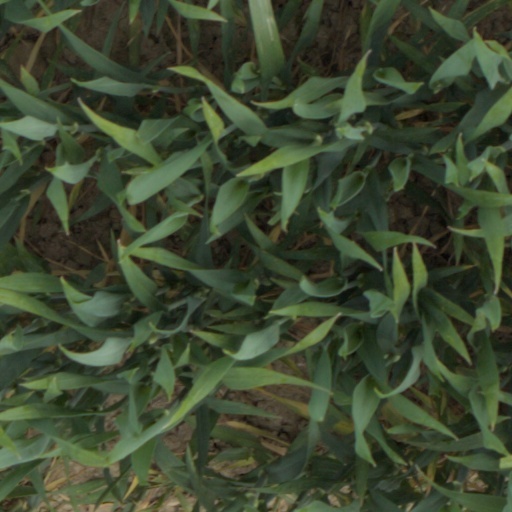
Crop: wheat